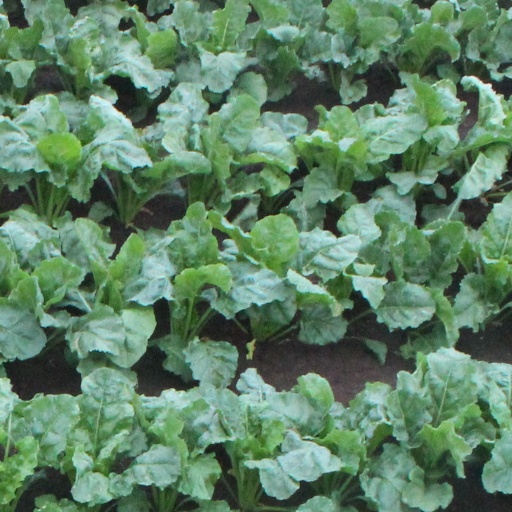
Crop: sugar beet